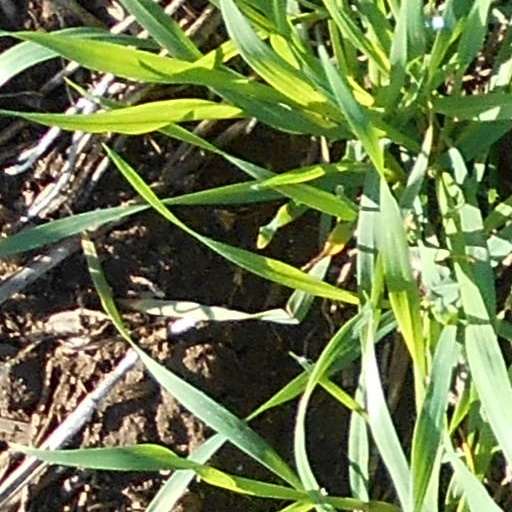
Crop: wheat